Badshah (rapper)

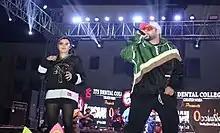
Aastha Gill & Badshah Occlusion Fest, 2019

Due to his 2006 single's popularity, Anup Kumar, the manager of Yo Yo Honey Singh contacted him for possibly working together. Badshah was aware of Singh's music as he was quite popular in the underground music scene. It was decided that Singh would do the music for Badshah's English album.